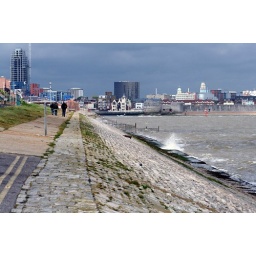
A stormy sky over Portsmouth from Haslar wall